Banagher

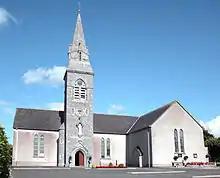
St. Rynagh's Catholic Church

Arising from its history as a plantation garrison town, Banagher has active Catholic and Church of Ireland communities. The lane between Market Square and Pucka Lane (formerly Queen Street) is called Church Lane and it is here that the first church in Banagher was sited. The 6th-century abbey of St. Rynagh is now in ruins. This church later became the Church of the Blessed Mary in the 16th century, and was also known as the "Church of Banagher". According to tradition, the "Cross of Banagher" once stood next to a crystal spring in the Market Square. The surviving sandstone shaft of the cross was found in the churchyard by a Birr antiquarian named Thomas Cooke in the 1840s and was in reasonable condition then as he described it in great detail in an article in the "Transactions of the Kilkenny Archaeological Society" in 1853. The stone that he found appears to have been part of a sepulchral or commemorative cross, set up at Banagher well to record the death of Bishop William O'Duffy, who was killed by a fall from his horse in 1297. Cooke had become so perturbed by the deterioration of the stone by 1852 that he had it removed to his residence in Birr. It is now housed in the National Museum of Ireland in Dublin.